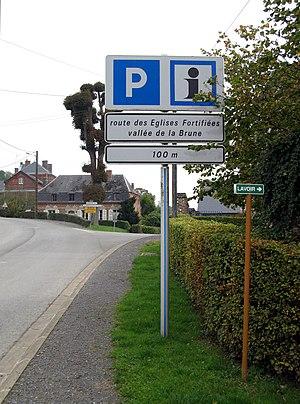
La Brune est une rivière du département de l'Aisne dans la région Hauts-de-France, affluent gauche du Vilpion, donc sous-affluent du fleuve la Seine par la Serre et l'Oise.